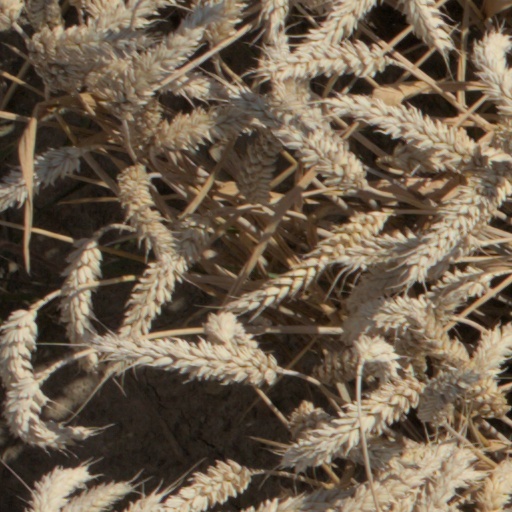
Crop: wheat